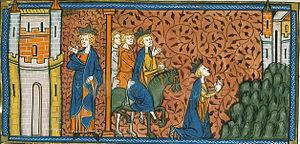
Louis IX, dit « le Prudhomme » et plus communément appelé Saint Louis, est un roi de France capétien né le 25 avril 1214 à Poissy et mort le 25 août 1270 à Carthage, près de Tunis. Il régna pendant plus de 43 ans de 1226 jusqu'à sa mort. Considéré comme un saint de son vivant, il est canonisé par l'Église catholique en 1297.